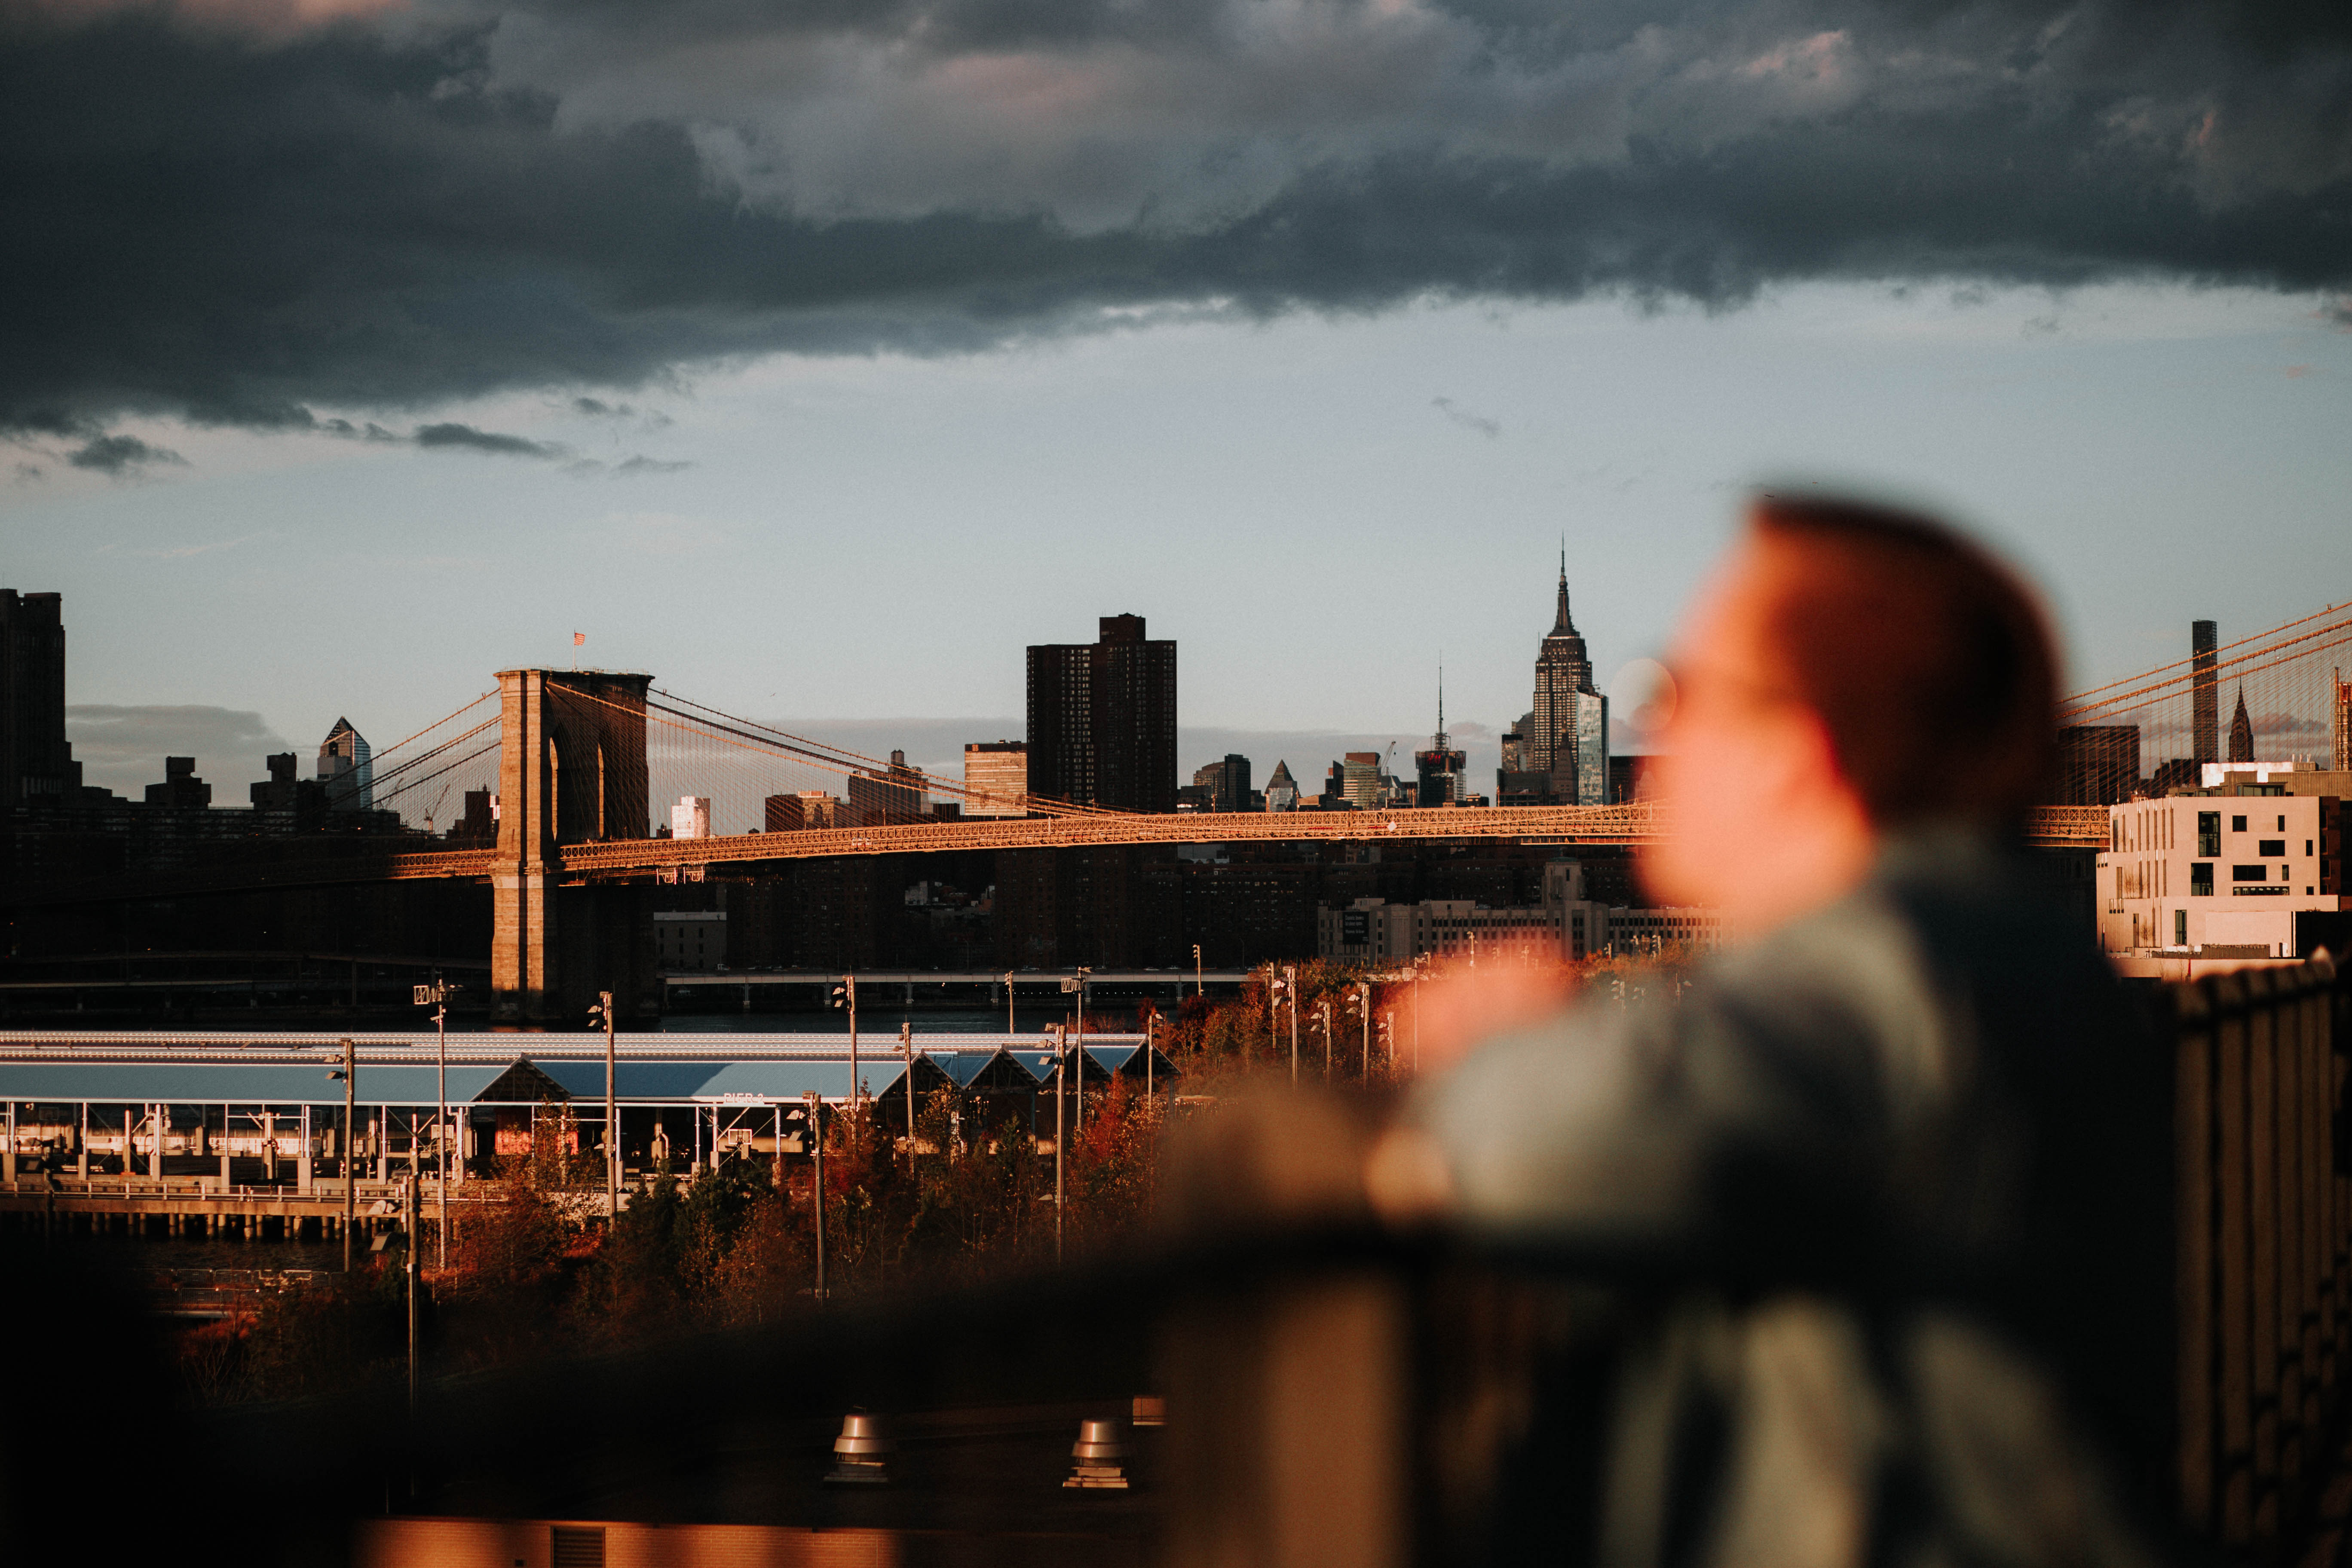
water, light, cloud, architecture, sunset, bridge, skyline, night, morning, building, cityscape, dusk, evening, reflection, darkness, industry, waterfront, waterway, urban area